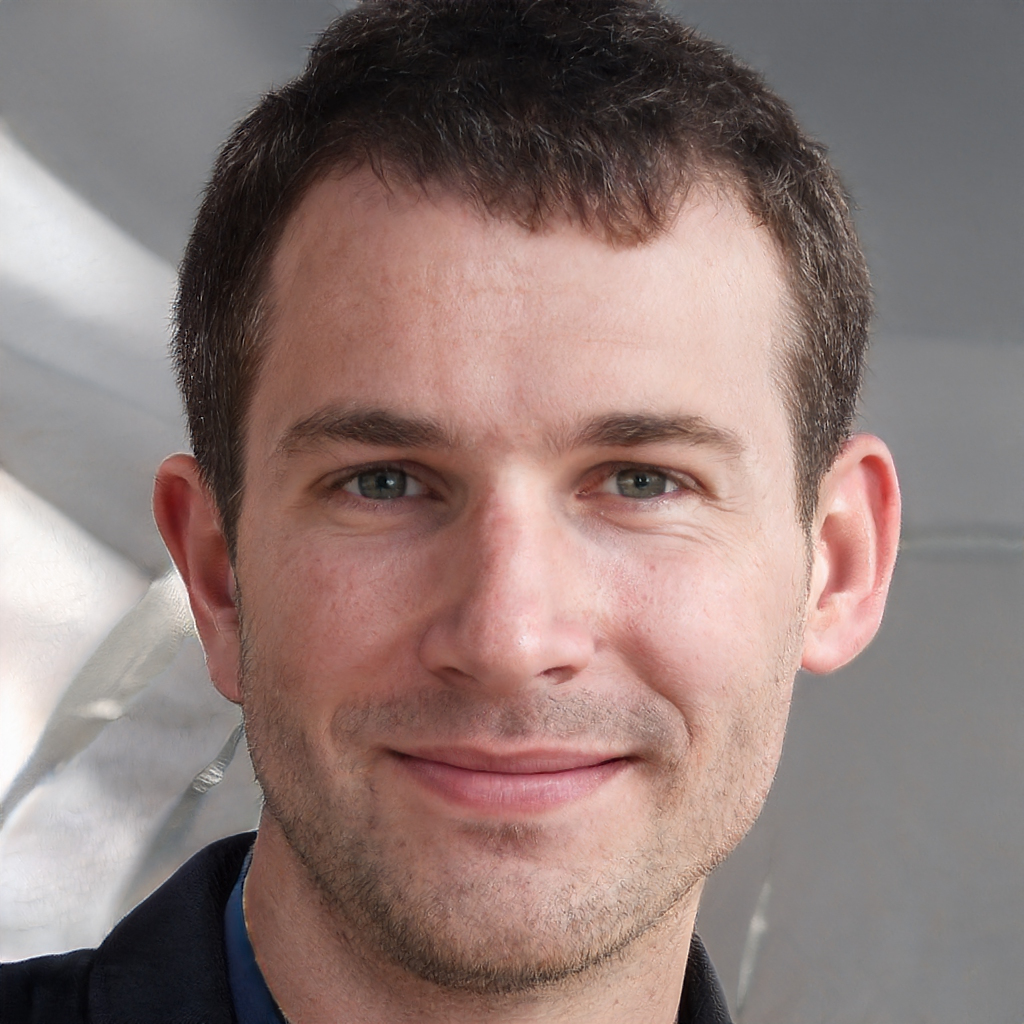
Gender: Male